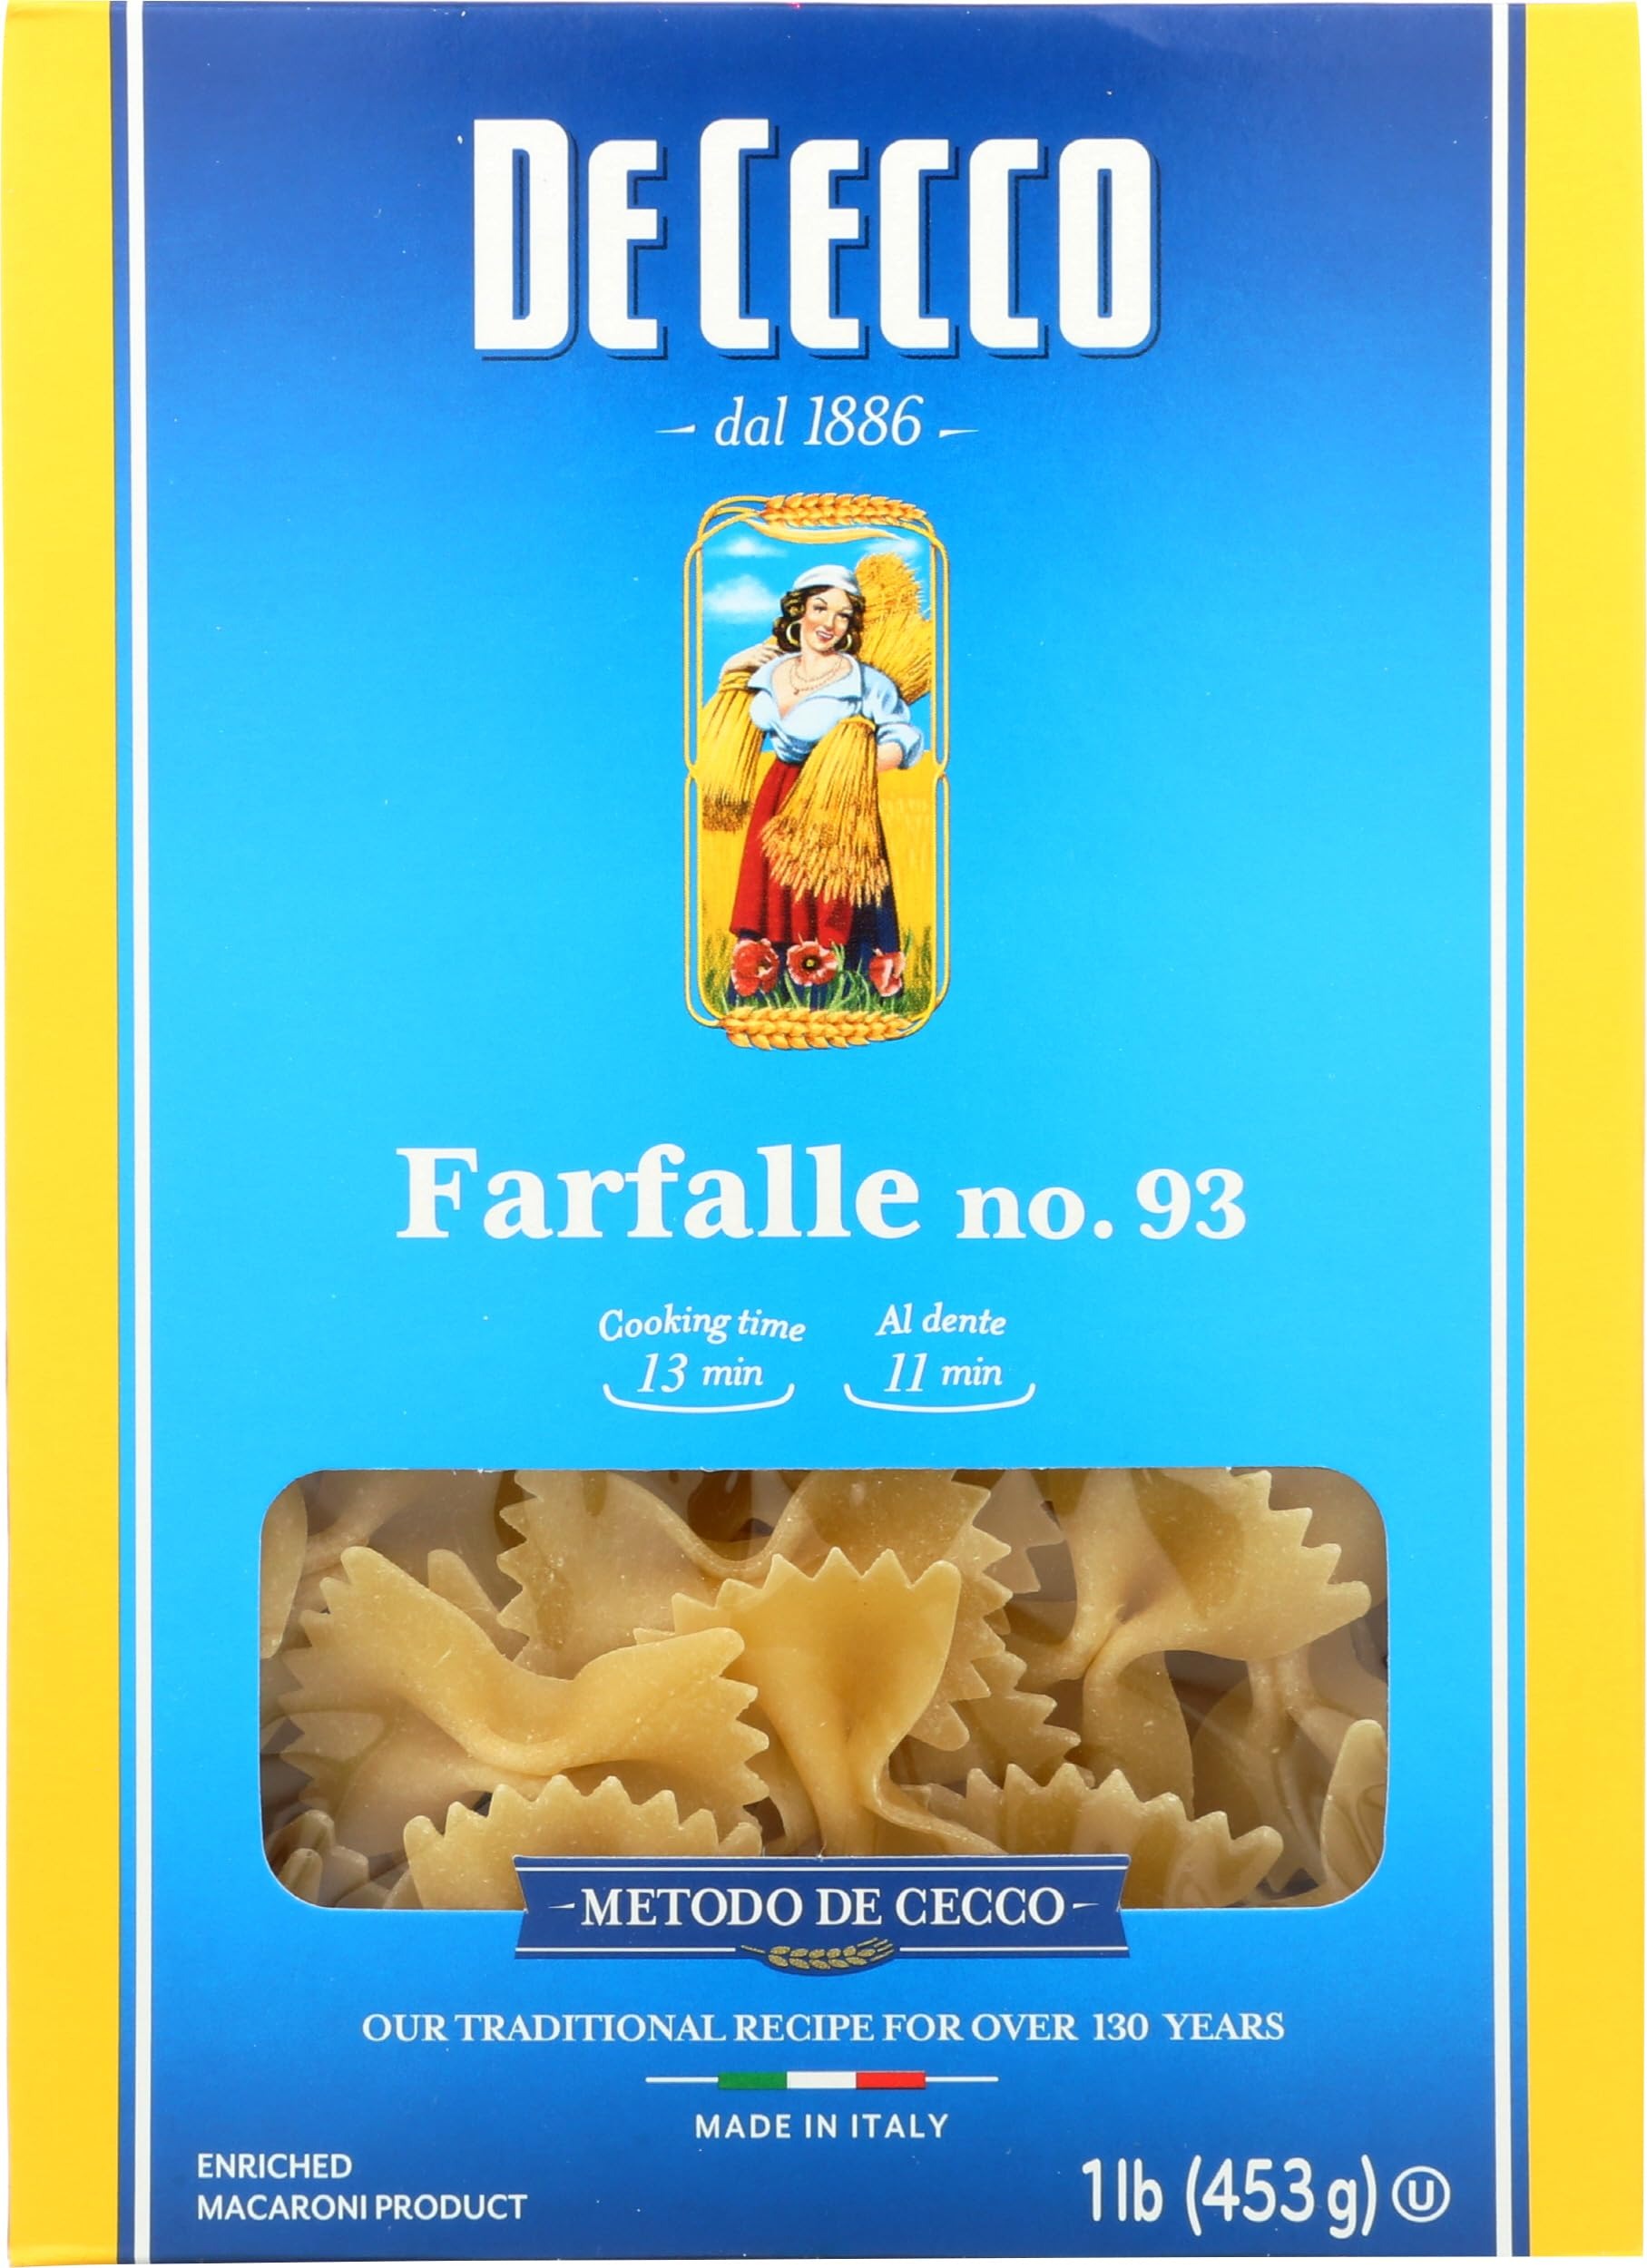
Item Name: De Cecco Pasta Farfalle, 16 oz (Pack of 12)
Bullet Point: De Cecco Pasta Farfalle - Bowties, 16 oz (Pack of 12)
Value: 192.0
Unit: Ounce

Price: 61